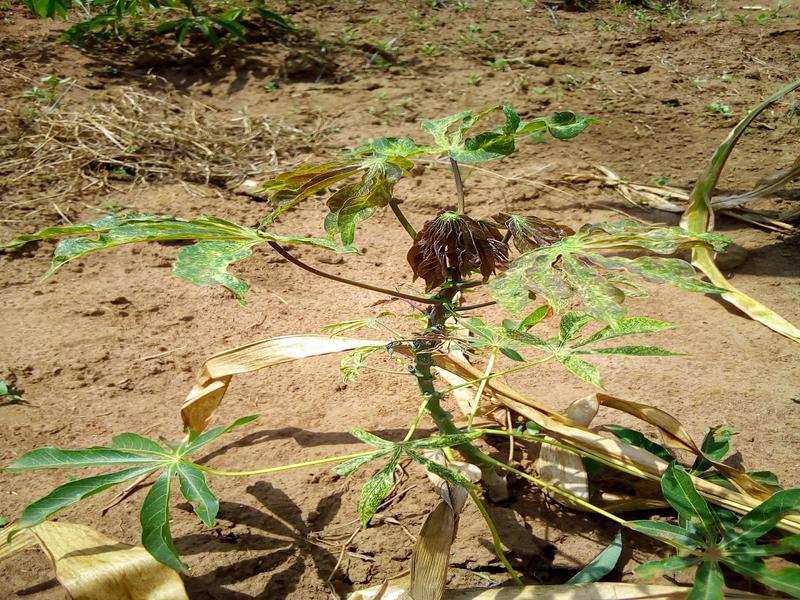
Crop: cassava
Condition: mosaic_disease